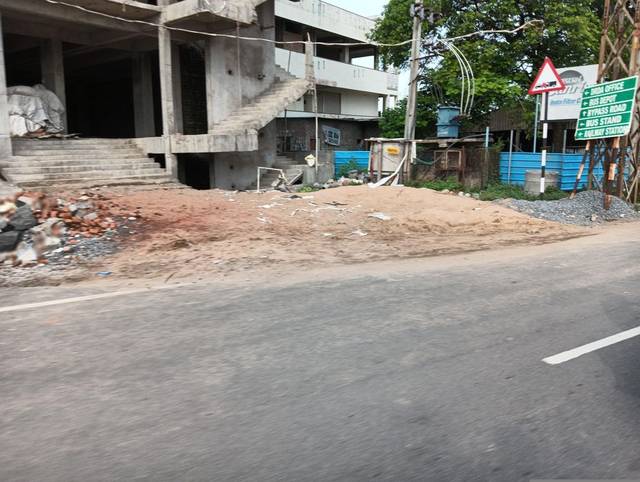
Region: India
Coordinates: 17.265, 80.144